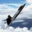
Label: airplane